Knin Fortress

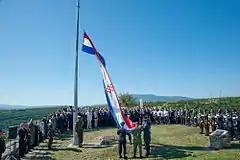
The ceremony of raising the Croatian flag on Knin Fortress in the presence of Croatian leadership during the celebration of the Victory Day, 5 August 2011.

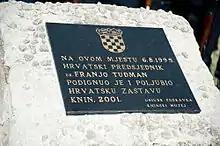
The memorial plaque opposite the flag.

The Flag of Croatia on Knin Fortress is one of few most important symbols of the recent history of Croatia. The flag was raised for the first time during the Operation Storm, the last major battle of the Croatian War of Independence. Following the capture of Knin (capital of the self-proclaimed proto-state Republic of Serbian Krajina) on 5 August 1995, the flag was firstly raised by the commander of the 7th Guards Brigade ("Pumas") of the Croatian Army, General Ivan Korade, and the next day by the President of Croatia Franjo Tuđman as well.